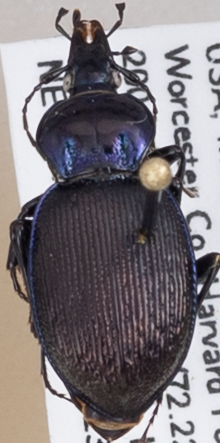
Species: Sphaeroderus stenostomus lecontei
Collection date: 2023-06-07
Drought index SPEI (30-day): -0.884
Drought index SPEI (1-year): -1.01
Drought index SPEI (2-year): -0.022